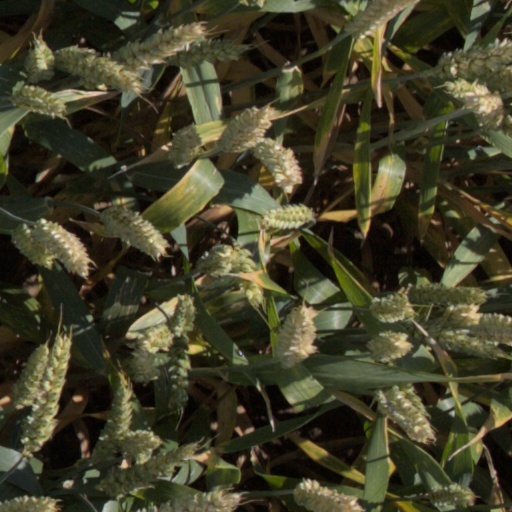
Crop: wheat